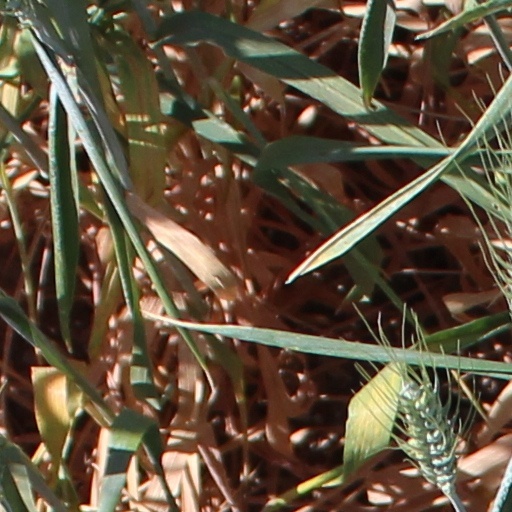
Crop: wheat